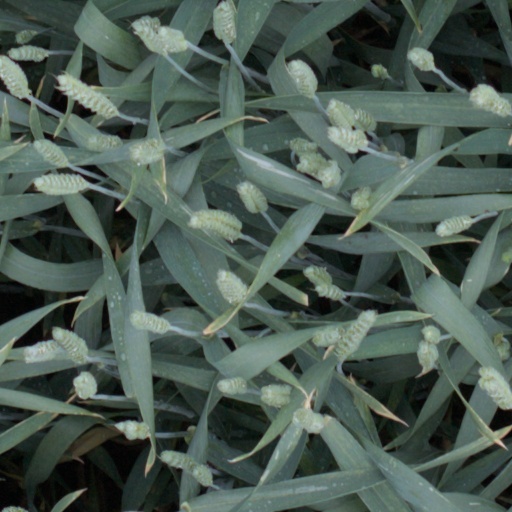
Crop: wheat